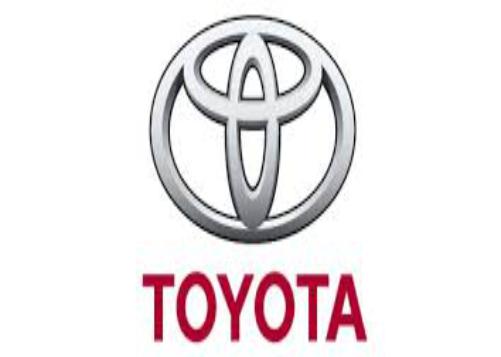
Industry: Transportation